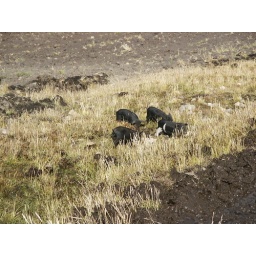
some cute pigs rolling around as we hiked on